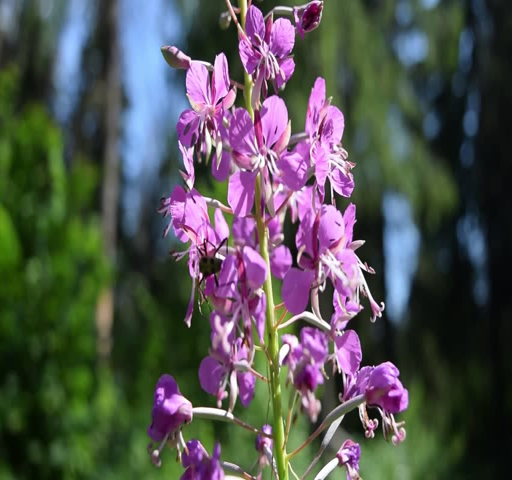
insect - acrobat bug crawling on the petals of a flower in the forest .